Ngô Nhật Khánh

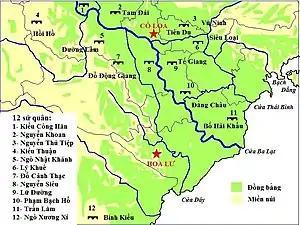
12 Warlords

Ngô Nhật Khánh (died 979), formally Prince An (安王), was a Vietnamese warlord during the Period of the 12 Warlords.